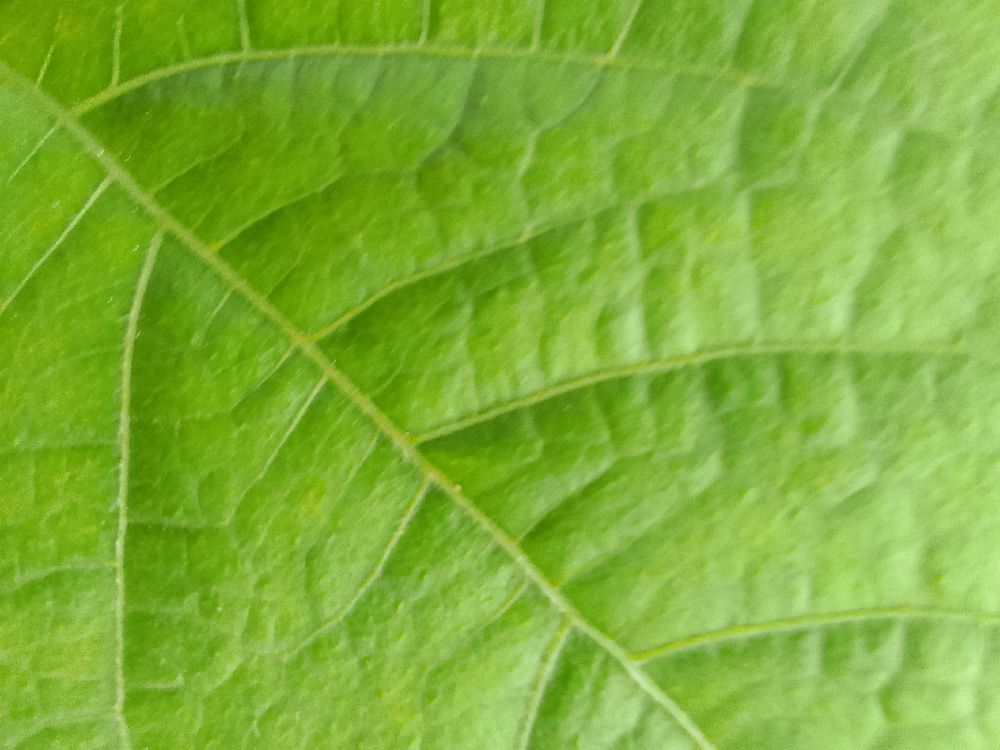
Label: healthy